Chile national football team

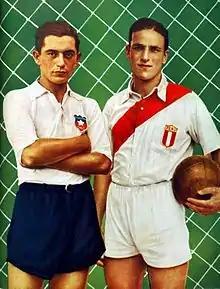
Chile's Raúl Toro and Peru's Teodoro Fernández, opponents in the 1937 South American Championship.

The Chile–Peru football rivalry is known in Spanish as the "Clásico del Pacífico" ("Pacific Derby"). The rivalry is considered to be one of the fiercest rivalries in the world, with CNN World Sport editor Greg Duke ranking it among the top ten football rivalries in the world. The rivalry between Chile and Peru stems from historical politics, border disputes, and the War of the Pacific, with the rivalry producing some of the most intense matches in South American footballing history.